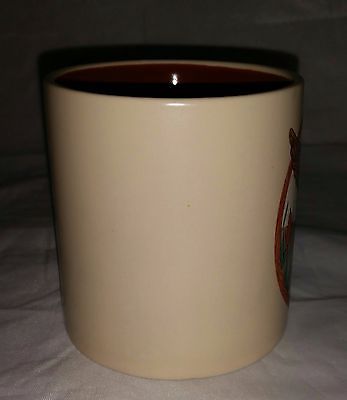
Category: mug